Eddie Albert

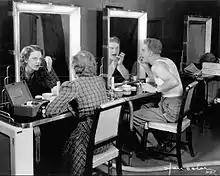
Albert and Grace Bradt applying makeup for their first early experimental TV appearance in November 1936

He moved to New York City in 1933, where he co-hosted a radio show, "The Honeymooners – Grace and Eddie Show", which ran for three years. At the show's end, he was offered a film contract by Warner Bros. In the 1930s, Albert performed in Broadway stage productions, including "Brother Rat", which opened in 1936. He had lead roles in "Room Service" (1937–1938) and "The Boys from Syracuse" (1938–1939). In 1936, Albert had also become one of the earliest television actors, performing live in one of RCA's first television broadcasts in association with NBC, a promotion for their New York City radio stations.